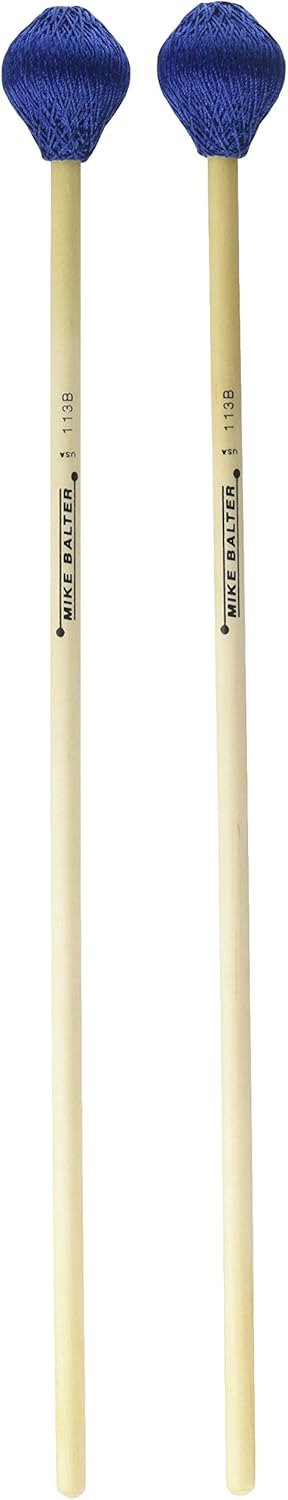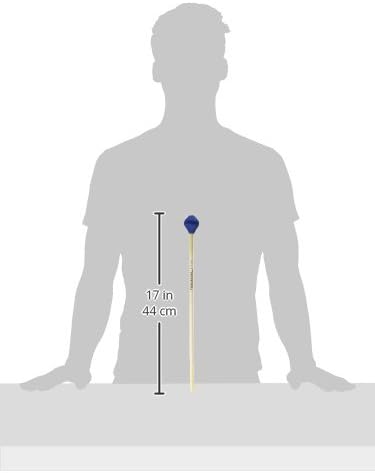
Mike Balter 113B Ultimate Series Medium Hard Marimba Mallets with Birch Handles, Blue
Category: Musical Instruments
The Ultimate Series is designed to produce a full, rich, warm sound with a very strong fundamental. They offer heavily weighted rubber cores with a latex underlay wound with an extremely durable synthetic material on slightly thicker and longer handles. The wide variety of the Ultimate Series makes them the preferred choice for every solo, ensemble, indoor or outdoor situation.
Features: Product Code: 113B | Perfect weight and balance, along with superb craftsmanship | Mike Balter Mallets are, indeed, a stroke to perfection